Faisal bin Mishaal Al Saud

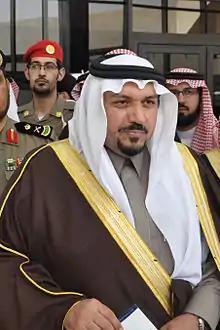
Prince Faisal in 2012

Faisal bin Mishaal Al Saud (born 1959) is a Saudi Arabian politician and writer who has served as the governor of Al-Qassim Region since 29 January 2015. He is the eldest son of Prince Mishaal bin Saud Al Saud, a grandson of King Saud and a great-grandson of King Abdulaziz.